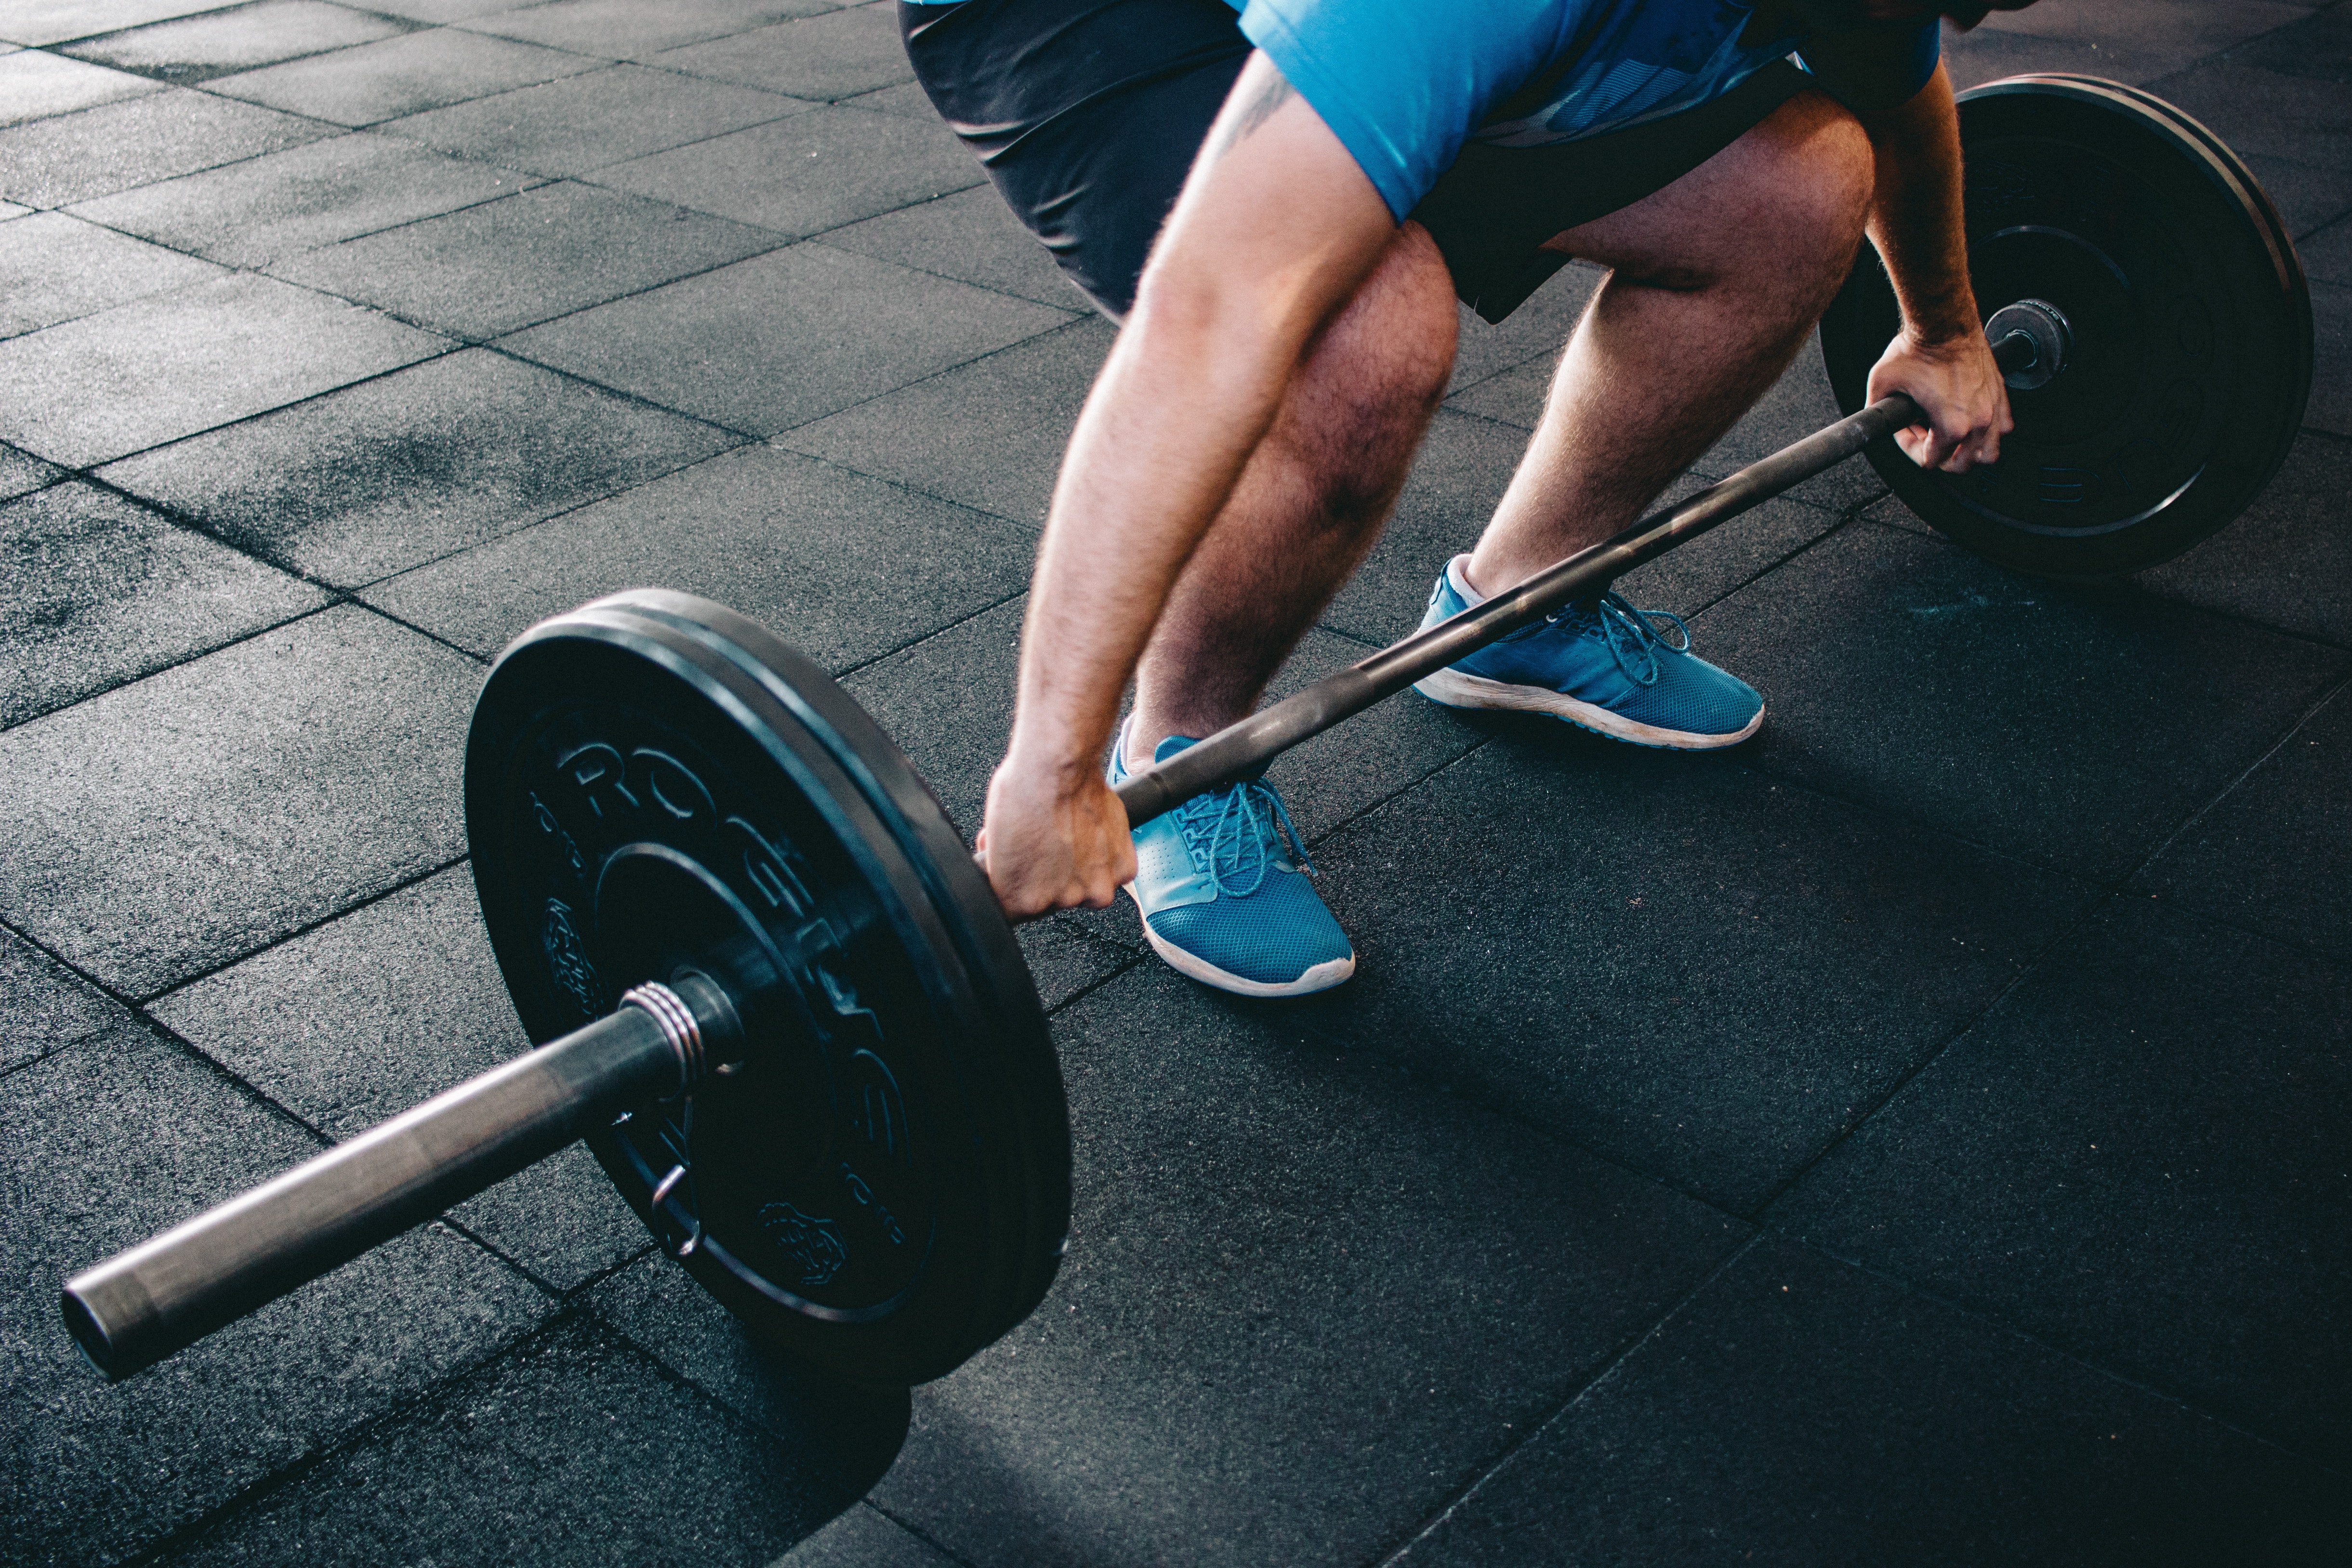
exercise equipment, barbell, weightlifting, weights, weight training, Free weight bar, physical fitness, deadlift, strength training, powerlifting, bodybuilding, weightlifter, bodypump, Strength athletics, crossfit, exercise, sports equipment, human leg, gym, individual sports, leg, sports training, sports